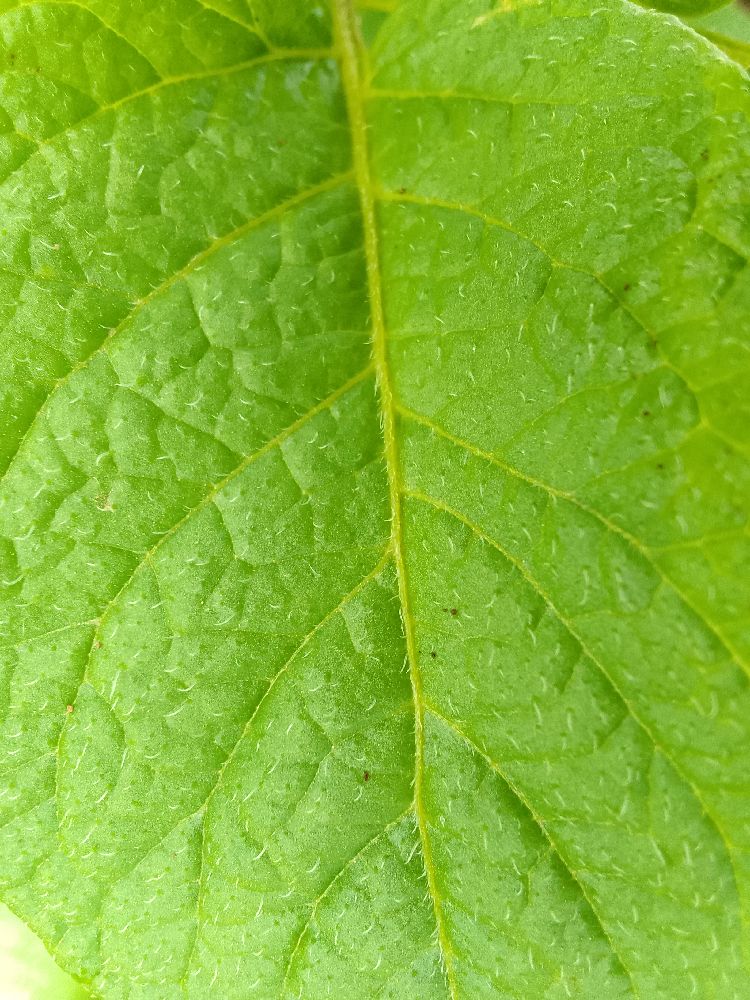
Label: Healthy